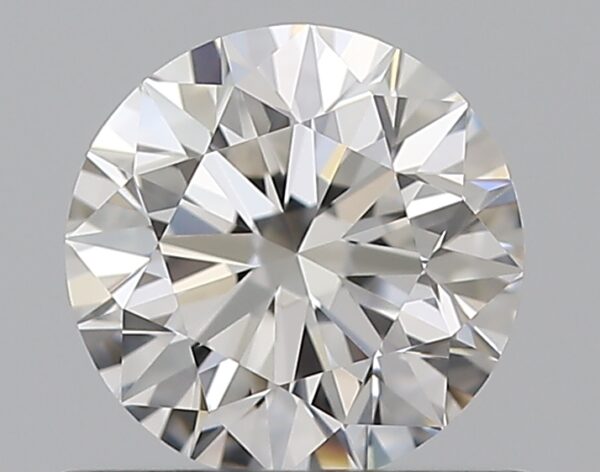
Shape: round
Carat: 0.59
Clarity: VVS2
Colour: E
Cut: EX
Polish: EX
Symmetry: EX
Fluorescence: N
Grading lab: GIA
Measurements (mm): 5.31 x 5.34 x 3.34